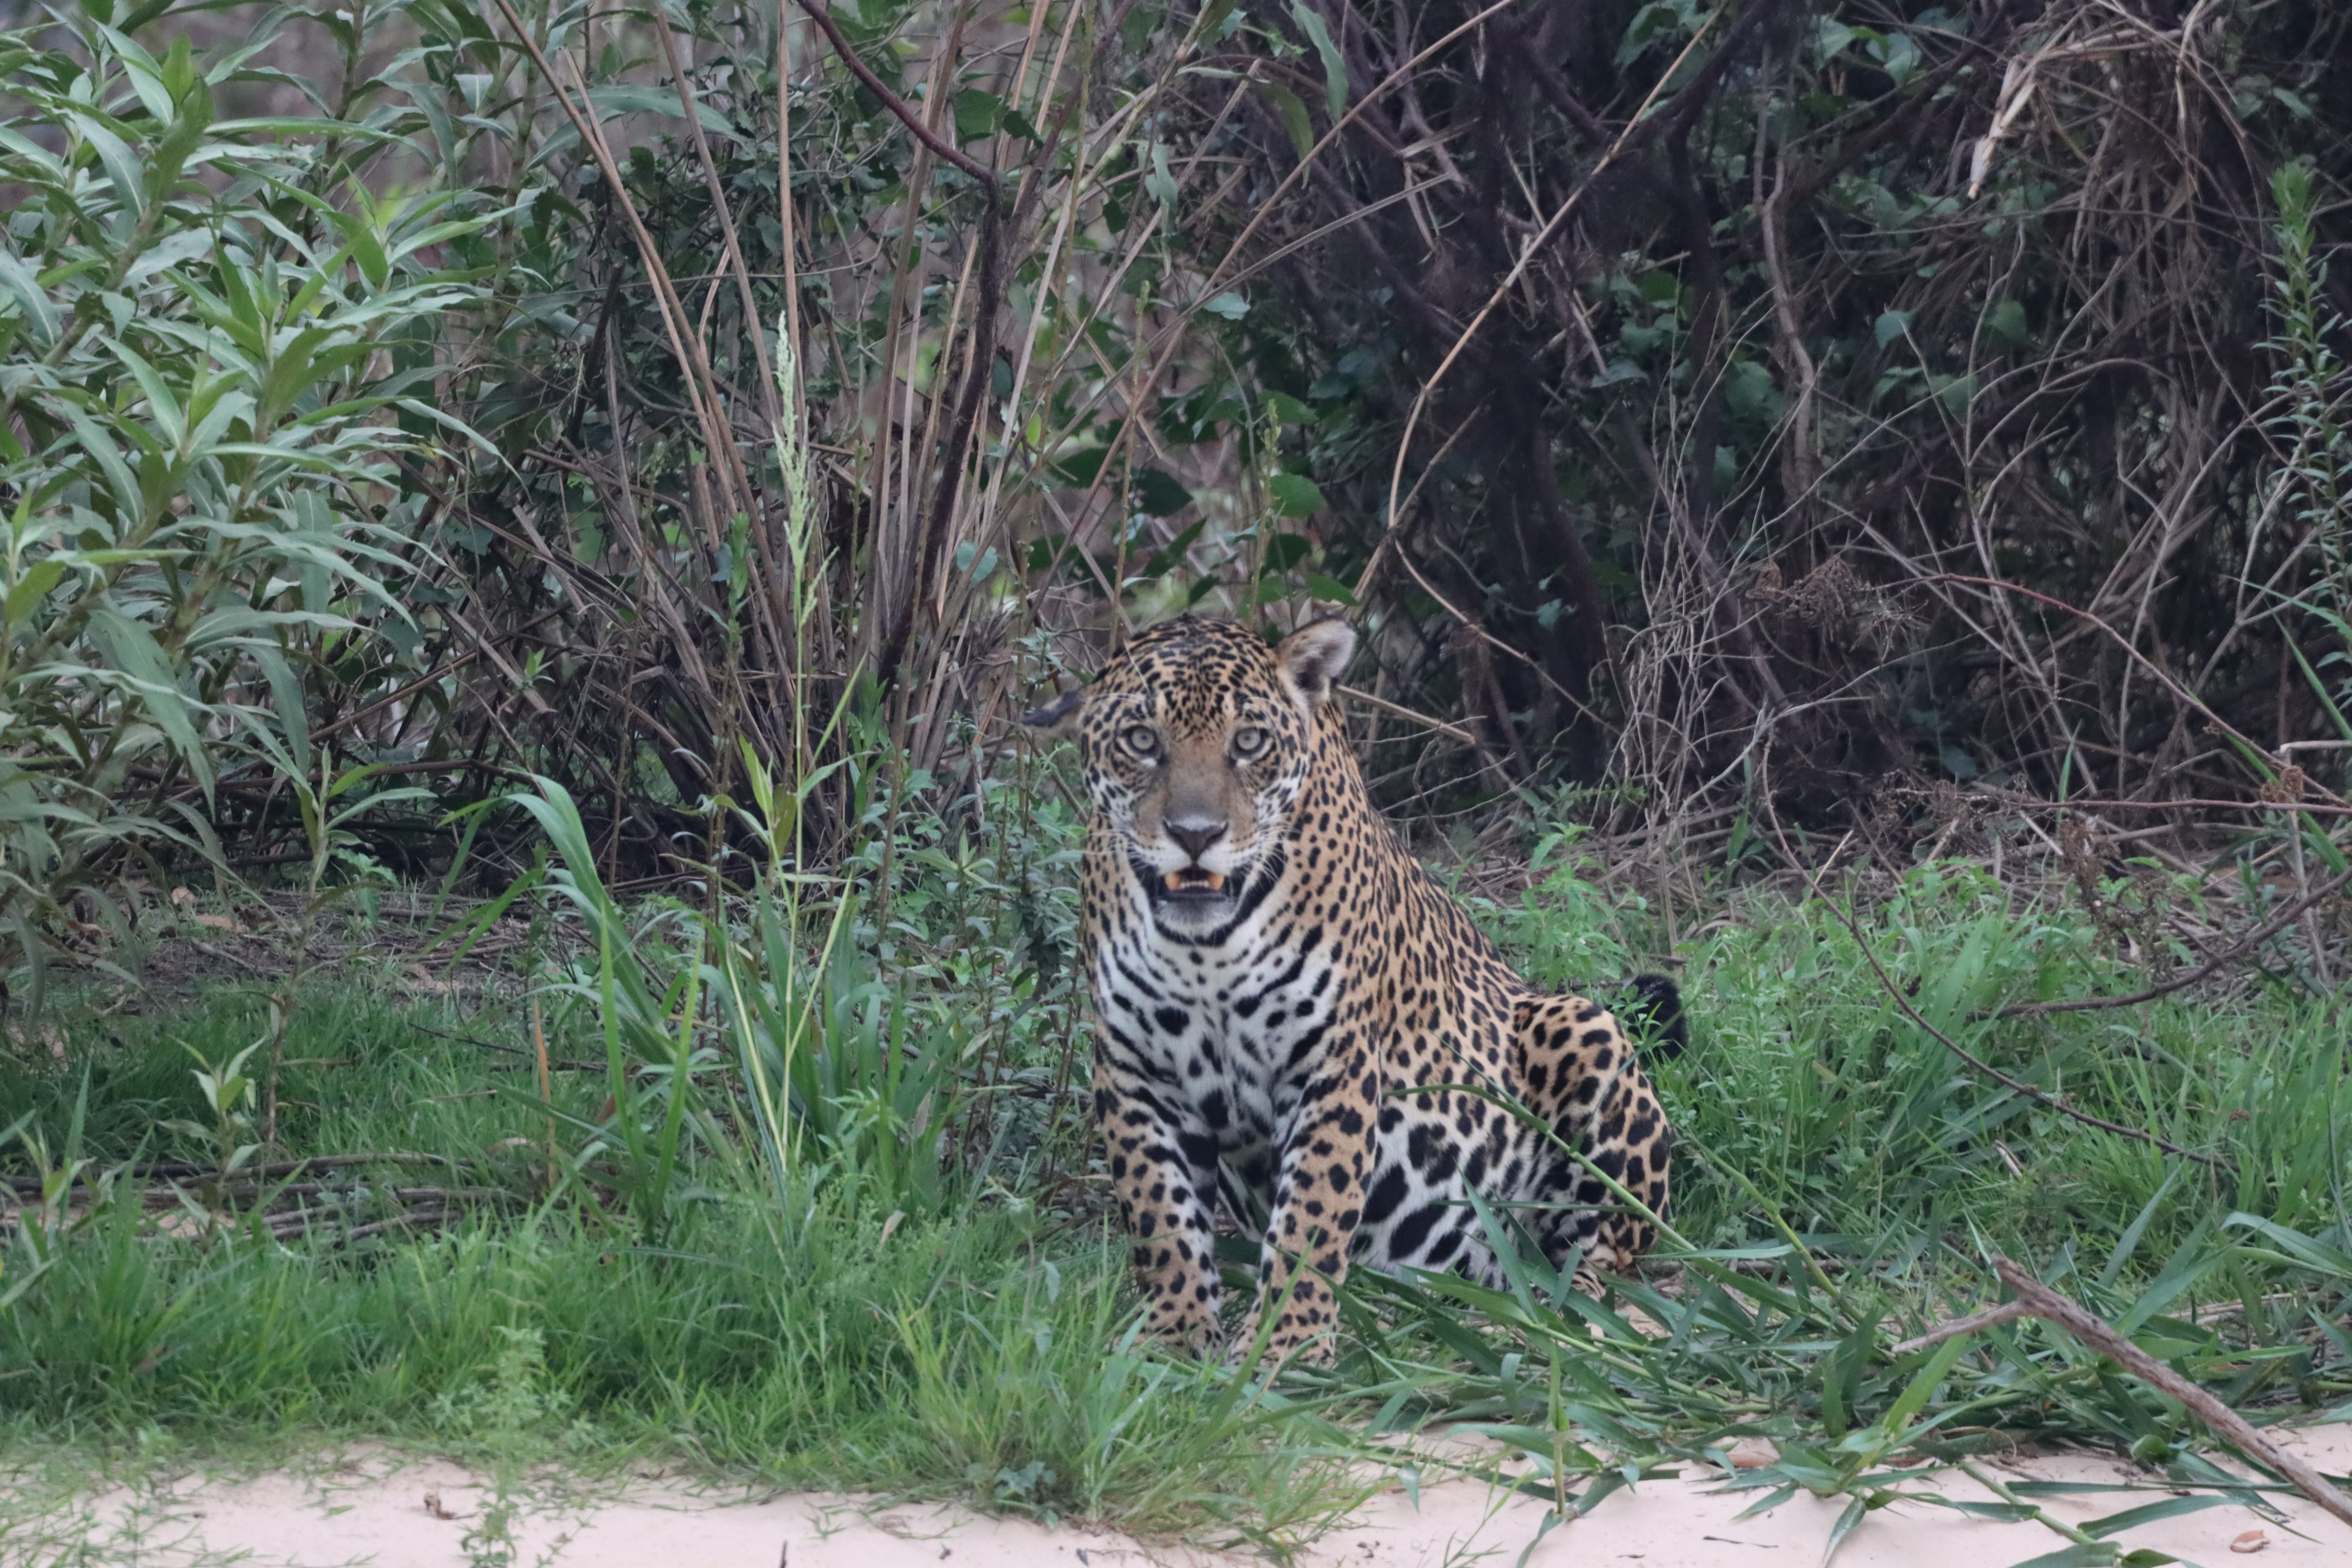
Jaguar: Pixana